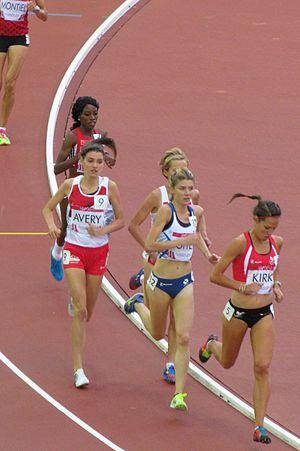
Kate Avery est une athlète britannique, spécialiste des courses de fond.